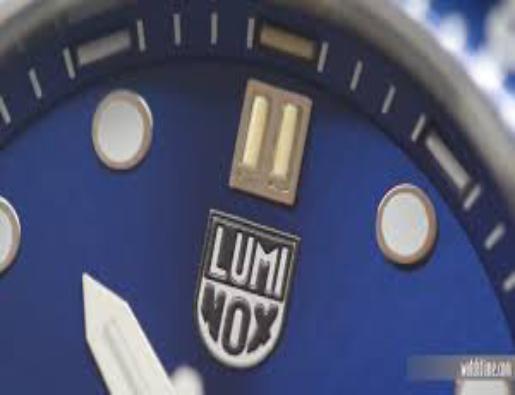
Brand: luminox
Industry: Clothes